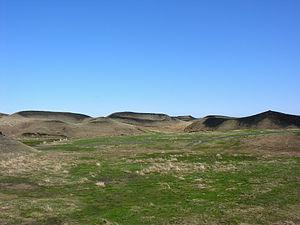
Le Krafla est une ride palagonitique du Nord de l'Islande, éponyme d'un système volcanique appartenant au graben médian, qui comprend un volcan central caractérisé par une caldeira d'une dizaine de kilomètres de large, et un champ de fissures orientées nord-sud sur une centaine de kilomètres depuis le volcan tabulaire Selfjall au sud à la mer au nord. Ses éruptions ont façonné la topographie des environs du Mývatn.